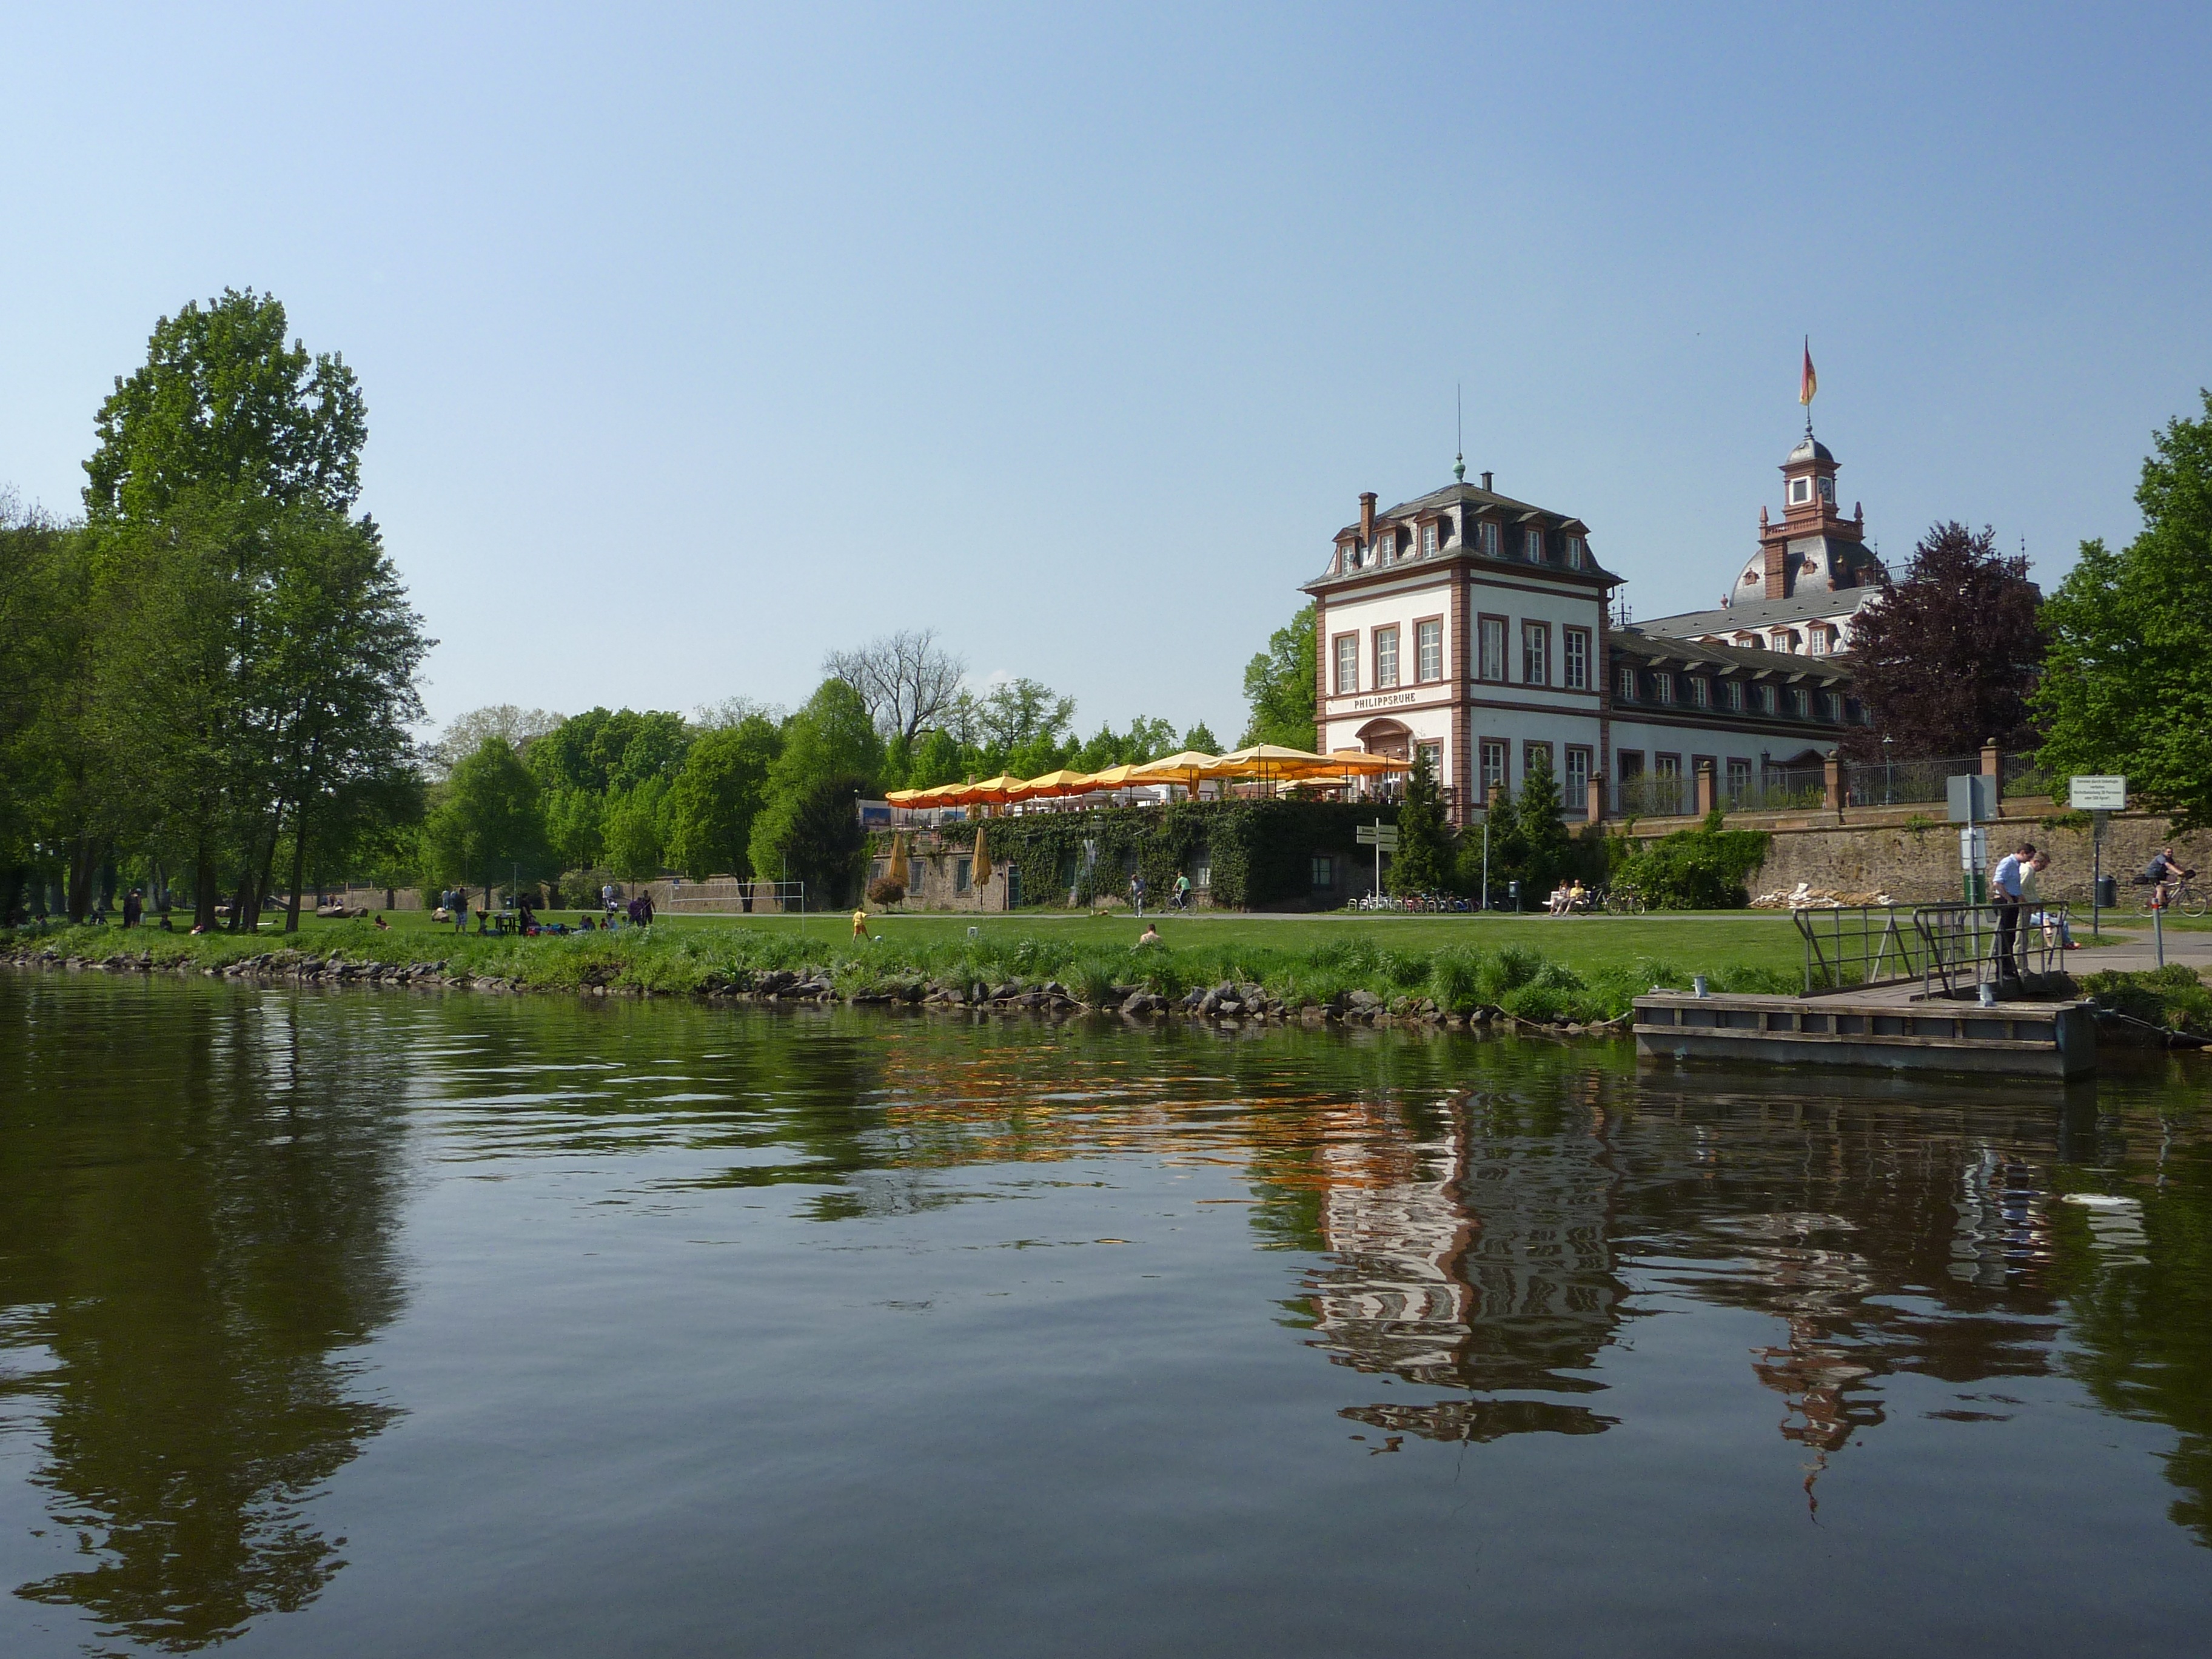
tree, water, nature, lake, river, canal, pond, reflection, castle, reservoir, waterway, germany, main, hesse, fish pond, bayou, hanau, main banks